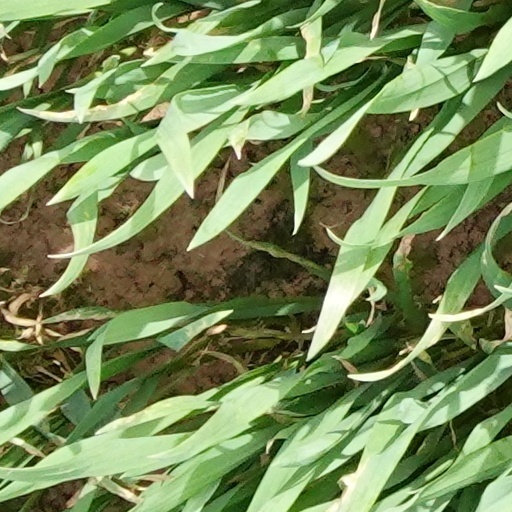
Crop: wheat